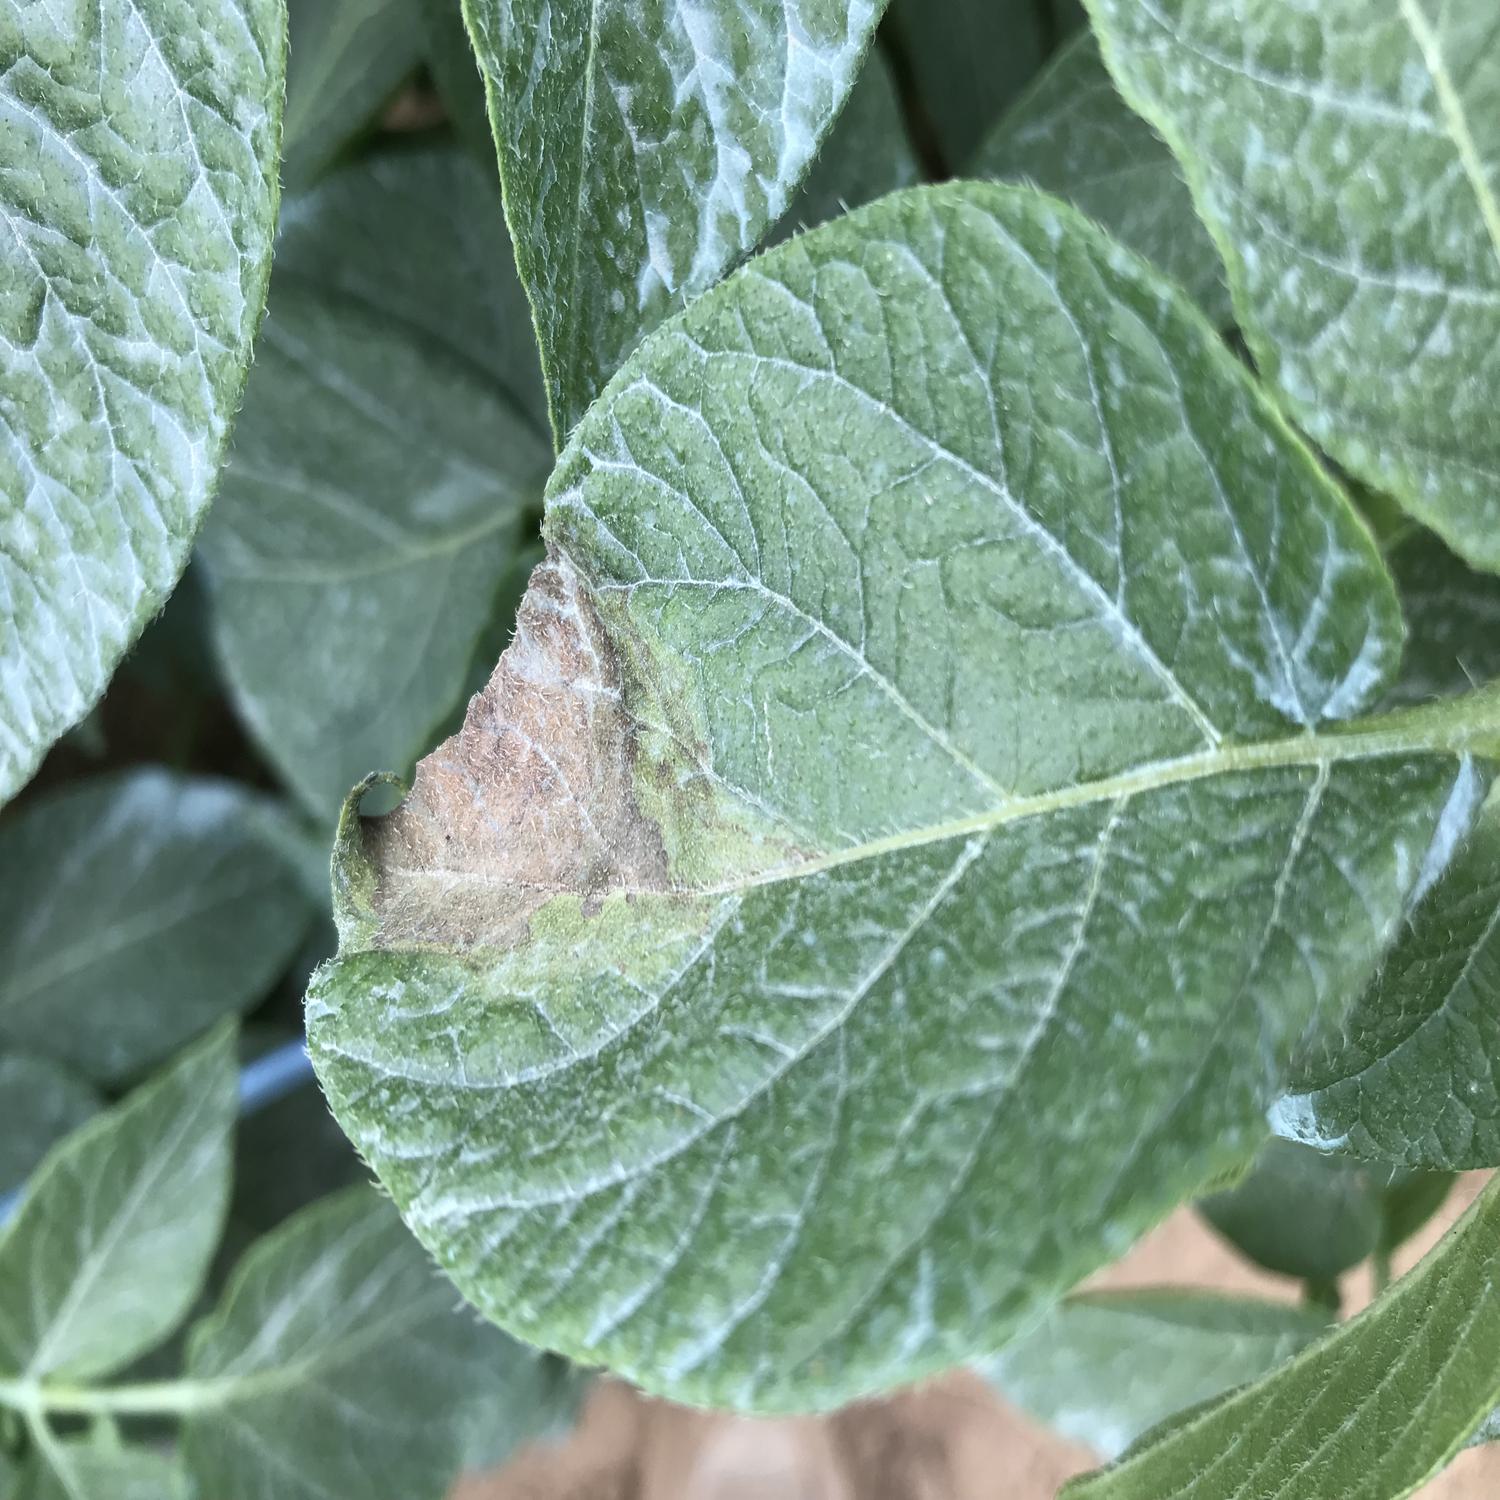
Label: Phytopthora